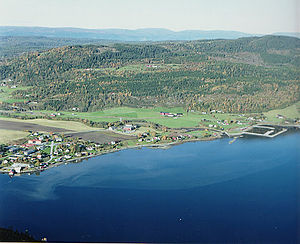
Mosvik
Mosvik er en tidligere kommune i Nord-Trøndelag fylke i Norge; Fra 1. januar 2012 blev Mosvik en del av Inderøy kommune. Mosvik ligger på en halvø nordøst på Fosen med grænse til Leksvik i syd og land- og havgrænse til Verran i vest og nordves; Den tidligere grænse til Inderøy i øst var Skarnsundet, hvor af verdens største skråstagsbroer, Skarnsundbroen, forbinder Mosvik og Inderøy. Hovederhvervene i kommunen er landbrug og skovbrug.